Álvaro Calvo Masa

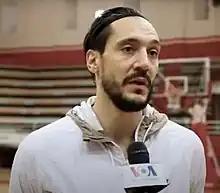
Calvo Masa in 2022

Álvaro Calvo Masa (born 27 March 1983) is a Spanish basketball player who plays for Costa do Sol of the Liga Moçambicana de Basquetebol (LMB). Standing at , he plays as power forward. He is a two-time Most Valuable Player of the Mozambican League.